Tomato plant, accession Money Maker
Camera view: tilt-top (135 deg); turntable rotation: 90 degrees
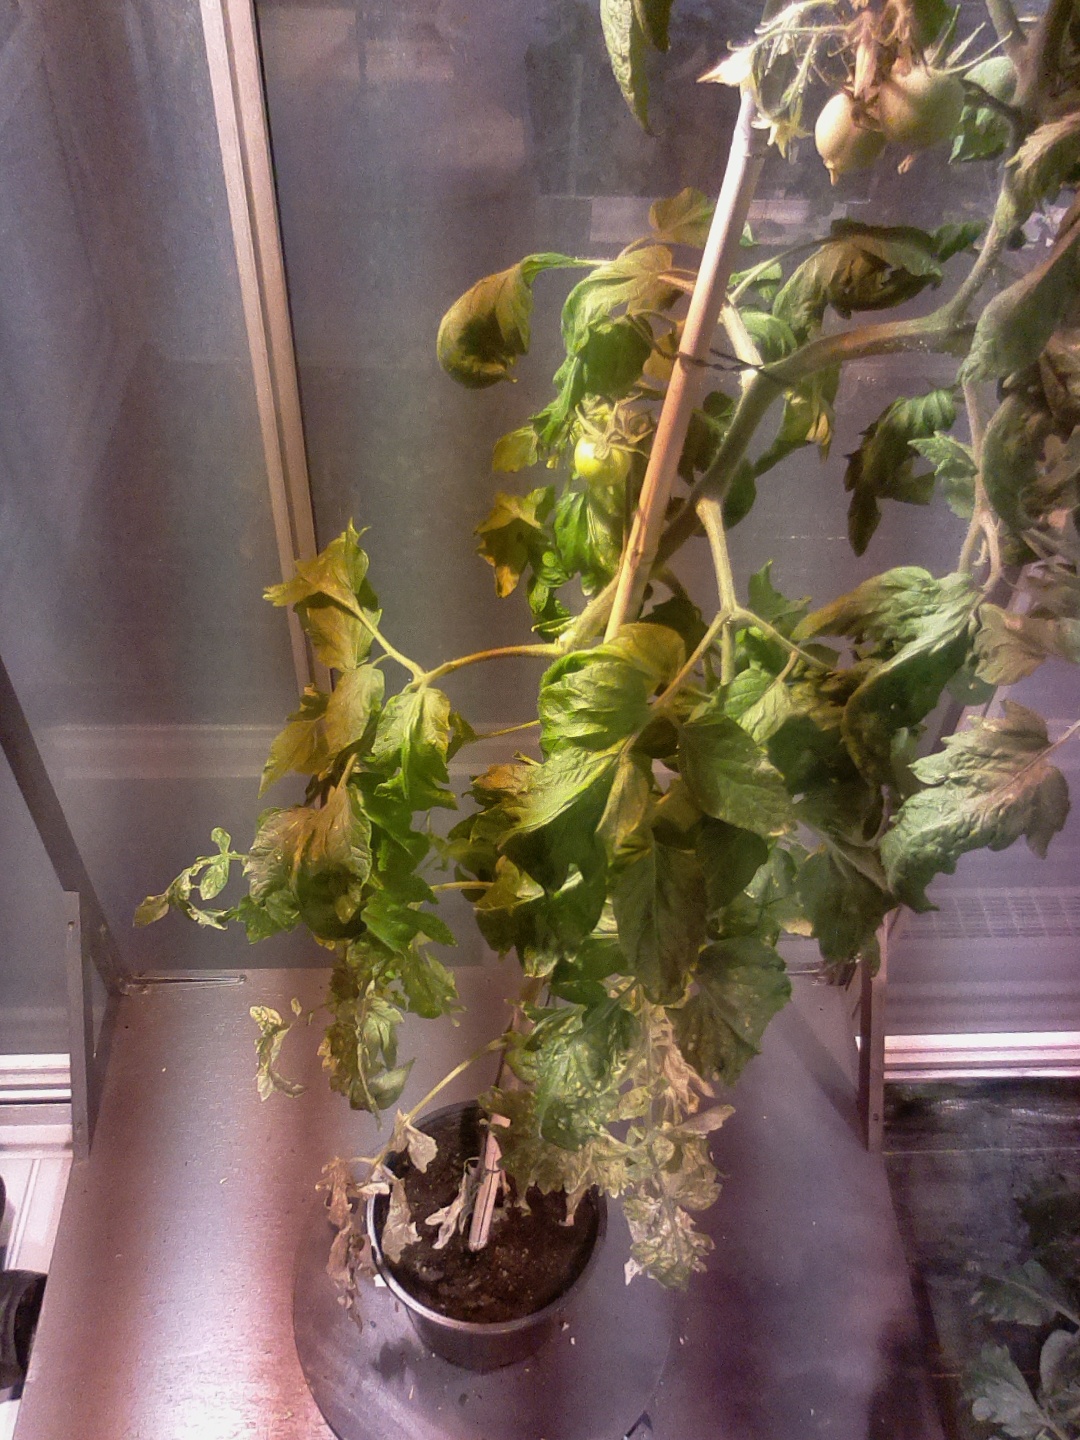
BBCH growth stage 71: 10%-20% of final fruit size